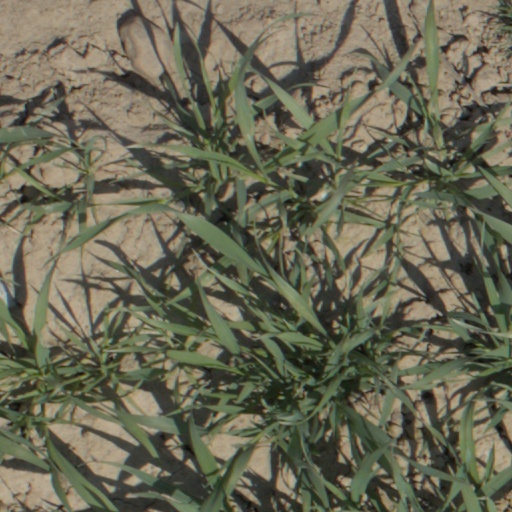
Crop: wheat